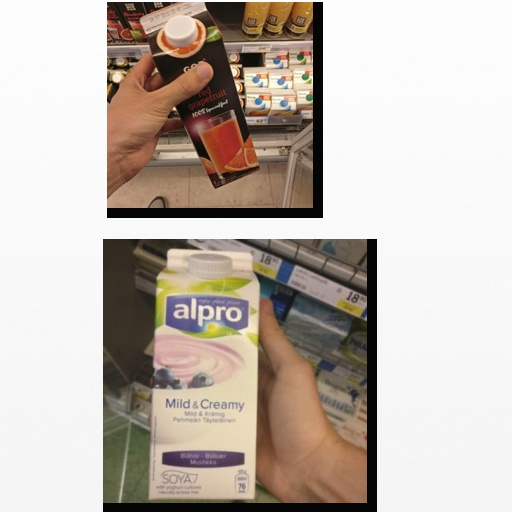
Food items: red_grapefruit_juice, blueberry_soyghurt